Mountain Parkway Byway

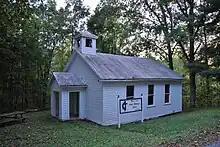
Mount Zion Church

Bernard Mollohan constructed this mill on the Left Fork Holly River in 1894. Operated until damaged by a flood in 1951, the mill was said to be one of the most prosperous area enterprises.